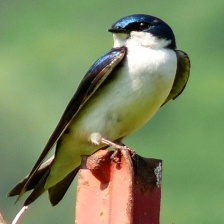
Species: TREE SWALLOW
Scientific name: TACHYCINETA BICOLOR